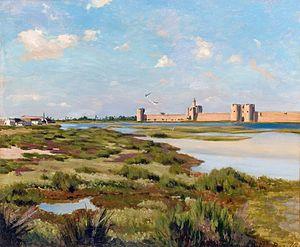
Les remparts d'Aigues-Mortes, Frédéric Bazille, Musée Fabre, Montpellier.